Maximilian Joseph von Chelius

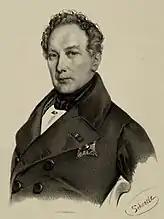

Maximilian Joseph von Chelius (16 January 1794 – 17 August 1876) was a German surgeon and ophthalmologist born in Mannheim.